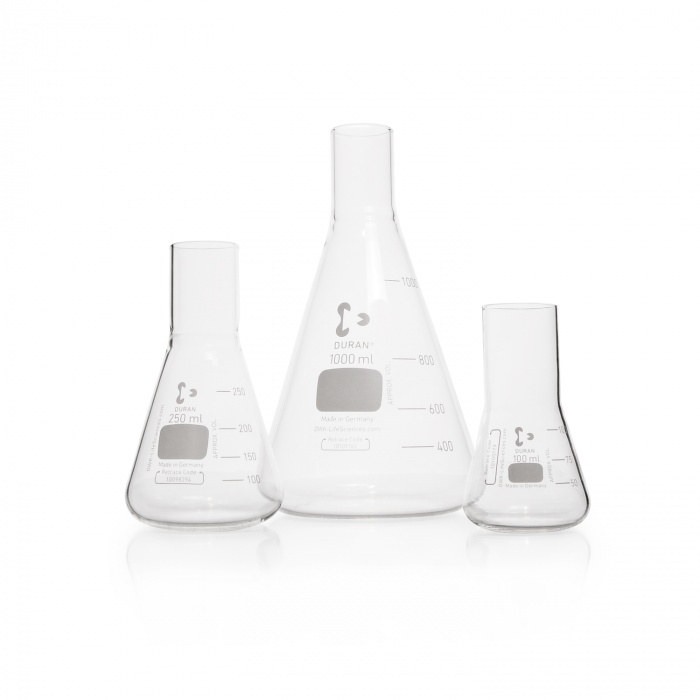
DURAN® Culture flask, Erlenmeyer shape, straight neck for metal caps, 300 ml
Brand: BIEL engineering
Category: Business & Industrial > Science & Laboratory > Laboratory Supplies > Laboratory Flasks > Erlenmeyer Laboratory Flasks